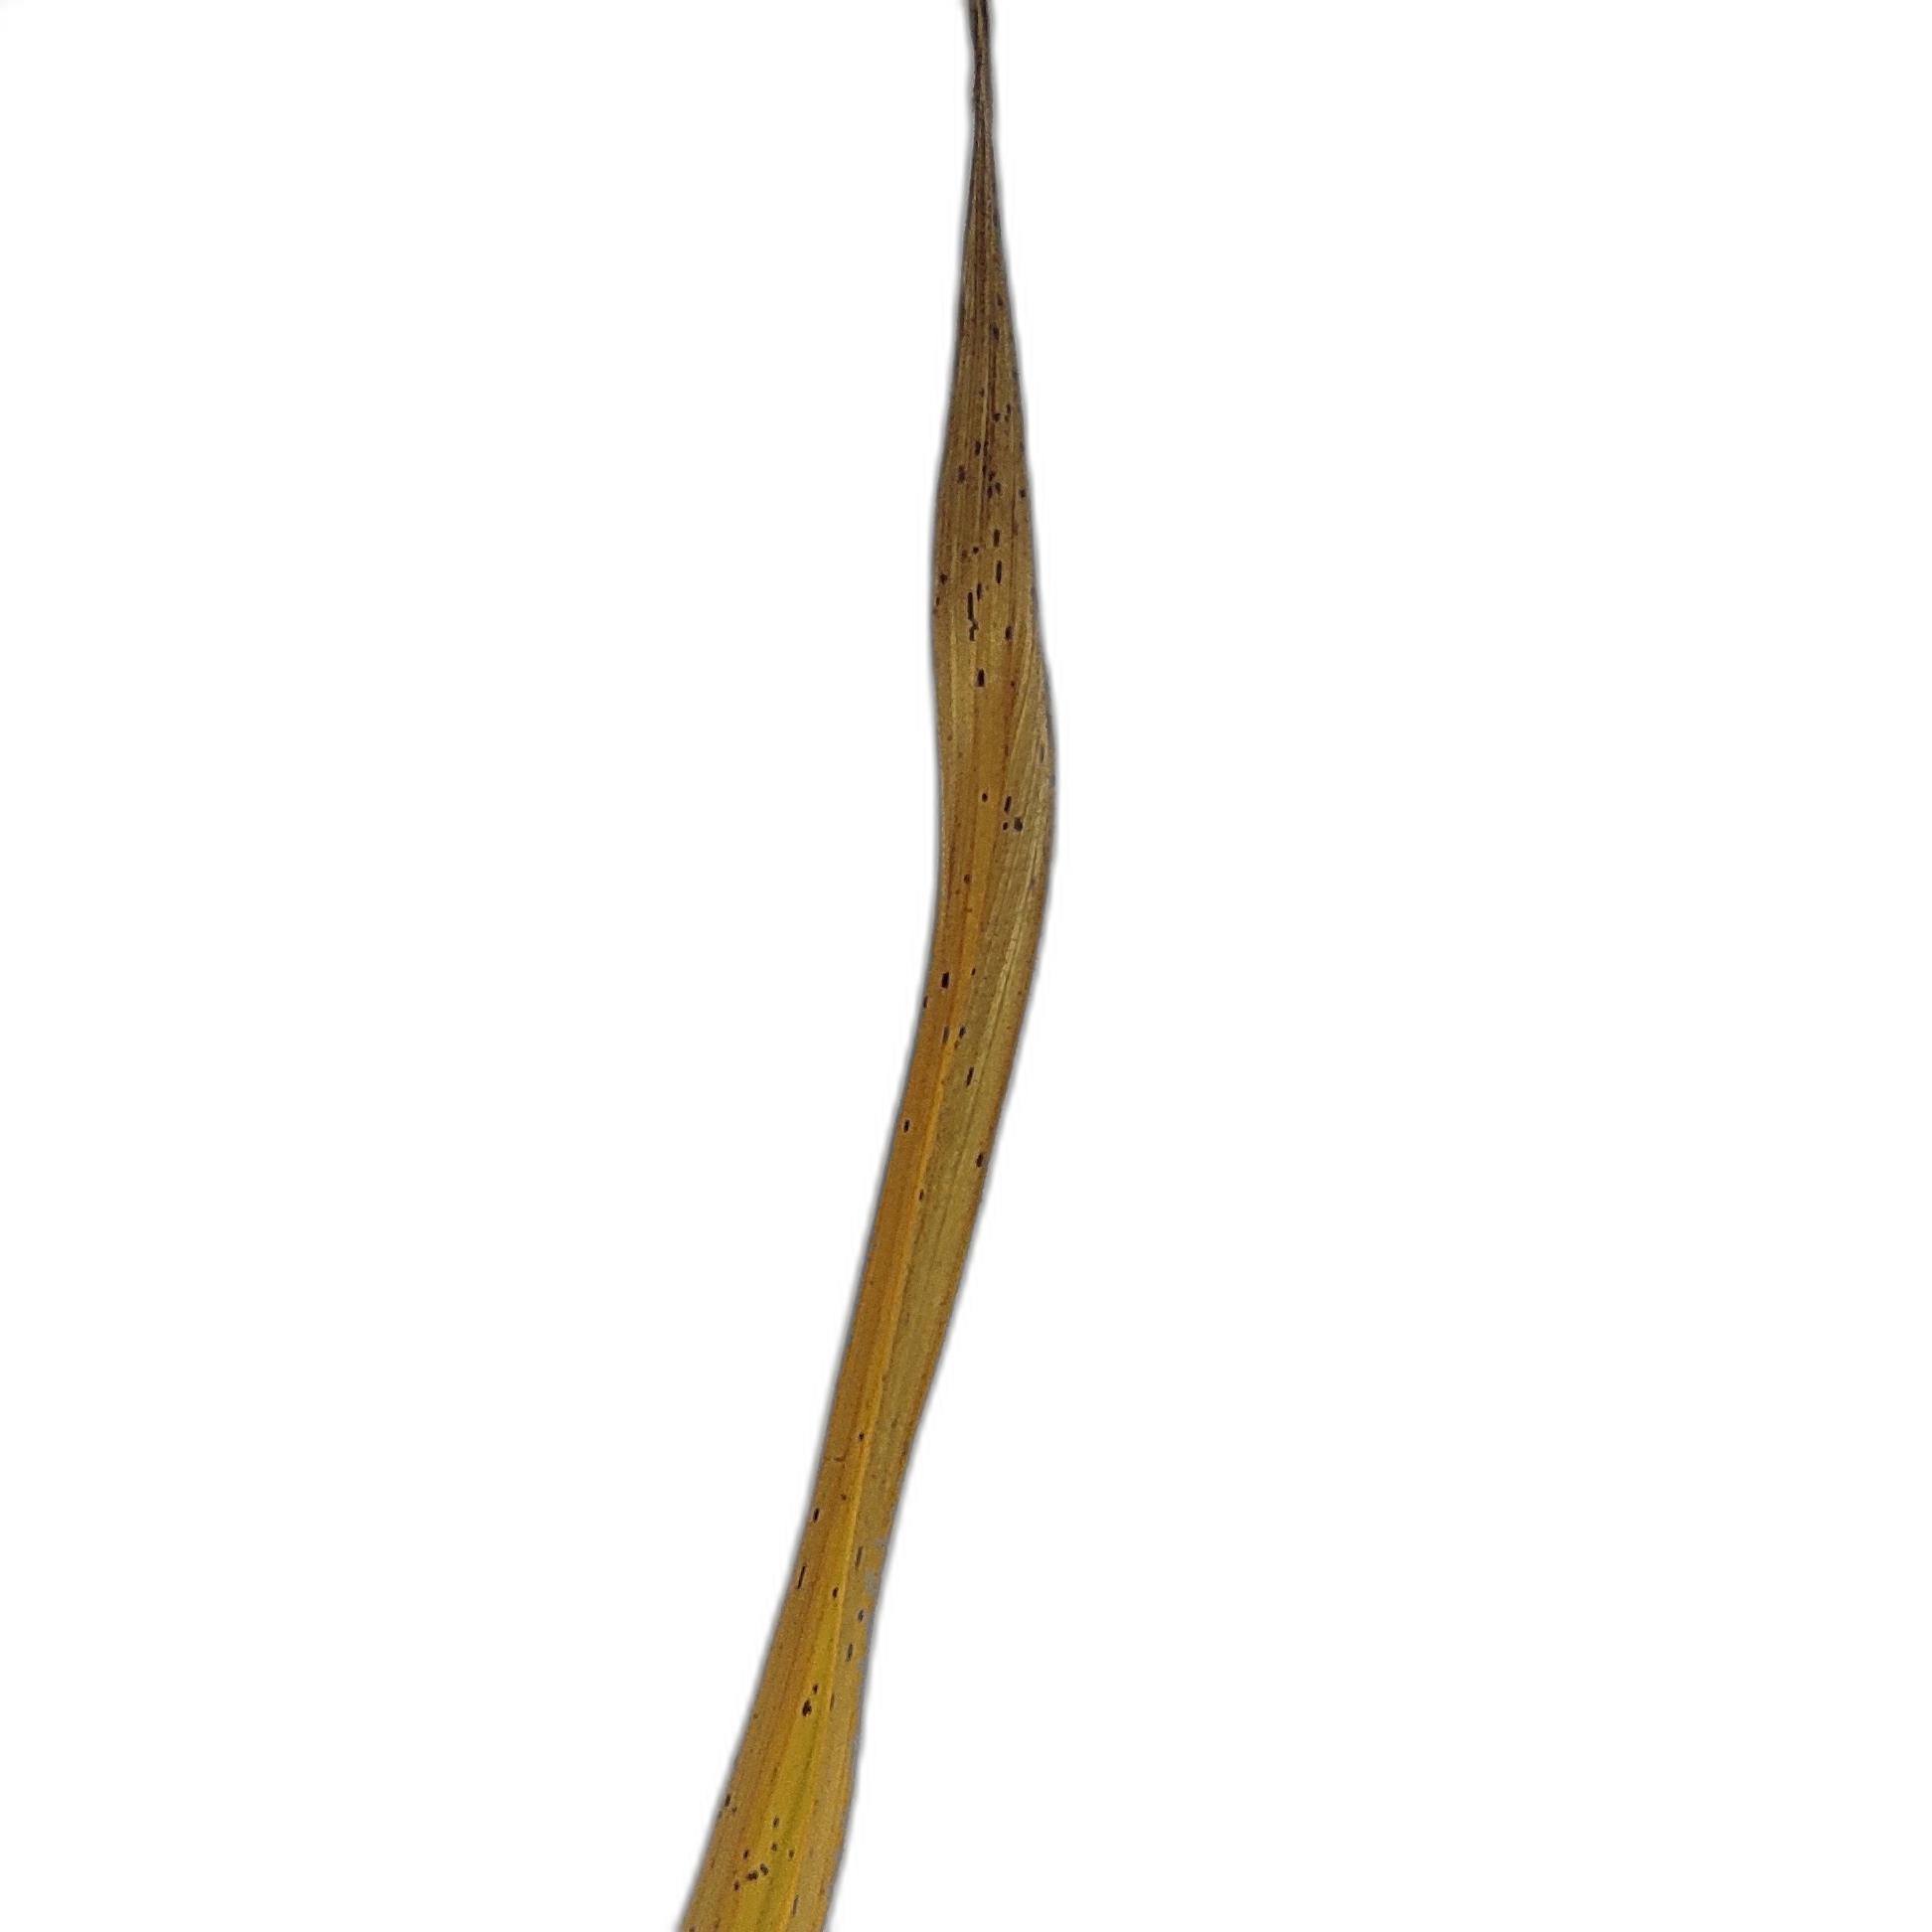
Label: Leaf Scald